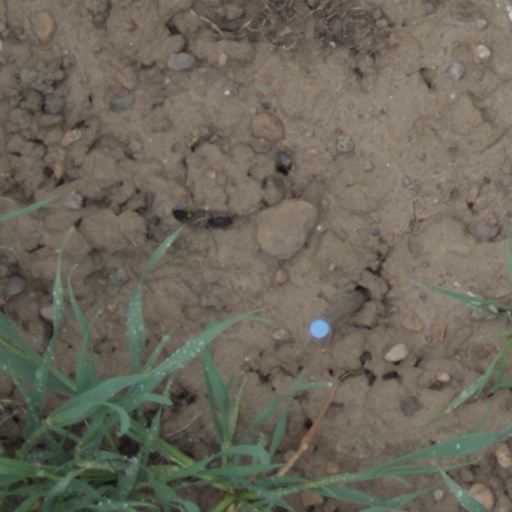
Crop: wheat